Korean shamanism

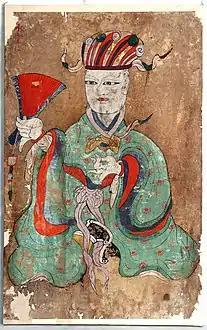
A painting of Suryeong, a village patron god of the Naewat-dang shrine, potentially dating from the 15th century

Each will have their own personal pantheon of deities, one that may differ from the pantheon of the they trained under. This individual pantheon is the , and a may add new deities to it during their career. Some will be considered guardian deities, each referred to as a . These deities bestow ("divine energy") upon the , enabling the latter to have visions and intuition that allows them to perform their ritual tasks.